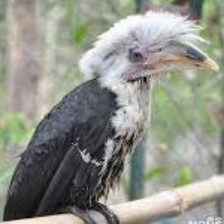
Species: WHITE CRESTED HORNBILL
Scientific name: TROPICRANUS ALBOCRISTATUS
ImageNet parent category: hornbill